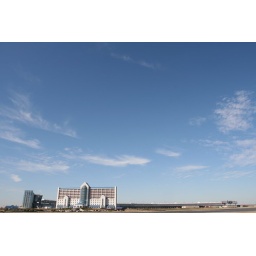
The Texas sky is always impressive and is even more so when it is over this massive monument to speed.